Suwanni Sukhontha

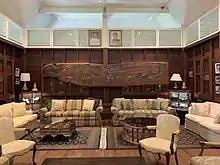
An artwork (centre) by Suwanni, displayed at Nai Lert Park Heritage Home

Suwanni Sukhontha was the pen name of Suwanni Sukhonthiang (1 March 1932 – 3 February 1984), a Thai writer and novelist. In 1971, she won the SEATO Literature Award, the award which has been succeeded by the S.E.A. Write Award after the dissolution of the SEATO.